Lead

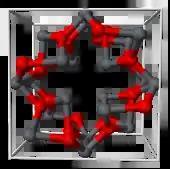
Alternating dark gray and red balls connected by dark gray-red cylinders

Lead dihalides are well-characterized; this includes the diastatide and mixed halides, such as PbFCl. The relative insolubility of the latter forms a useful basis for the gravimetric determination of fluorine. The difluoride was the first solid ionically conducting compound to be discovered (in 1834, by Michael Faraday). The other dihalides decompose on exposure to ultraviolet or visible light, especially the diiodide. Many lead(II) pseudohalides are known, such as the cyanide, cyanate, and thiocyanate. Lead(II) forms an extensive variety of halide coordination complexes, such as [PbCl], [PbCl], and the [PbCl] chain anion.